Chicano

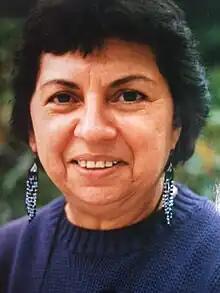
Gloria E. Anzaldúa's concept of spiritual activism calls upon using spirituality to create social change.

Sal Castro, a Chicano social science teacher at the school was arrested and fired for inspiring the walkouts. It was led by Harry Gamboa Jr. who was named "one of the hundred most dangerous and violent subversives in the United States" for organizing the student walkouts. The day prior, FBI director J. Edgar Hoover sent out a memo to law enforcement to place top priority on "political intelligence work to prevent the development of nationalist movements in minority communities". Chicana activist Alicia Escalante protested Castro's dismissal: "We in the Movement will at least be able to hold our heads up and say that we haven't submitted to the gringo or to the pressures of the system. We are brown and we are proud. I am at least raising my children to be proud of their heritage, to demand their rights, and as they become parents they too will pass this on until justice is done."